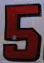
Number: 5